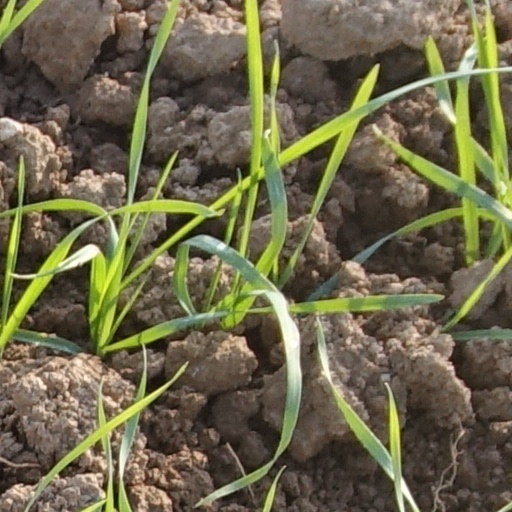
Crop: wheat